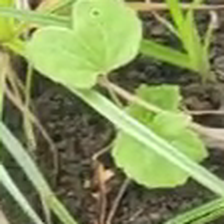
Weed species: Little_Mallow(Malva parviflora)